Canberra railway station

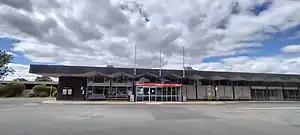
Station front in 2022

The Commonwealth branch line to Canberra from Queanbeyan opened to goods traffic on Monday 25 May 1914.